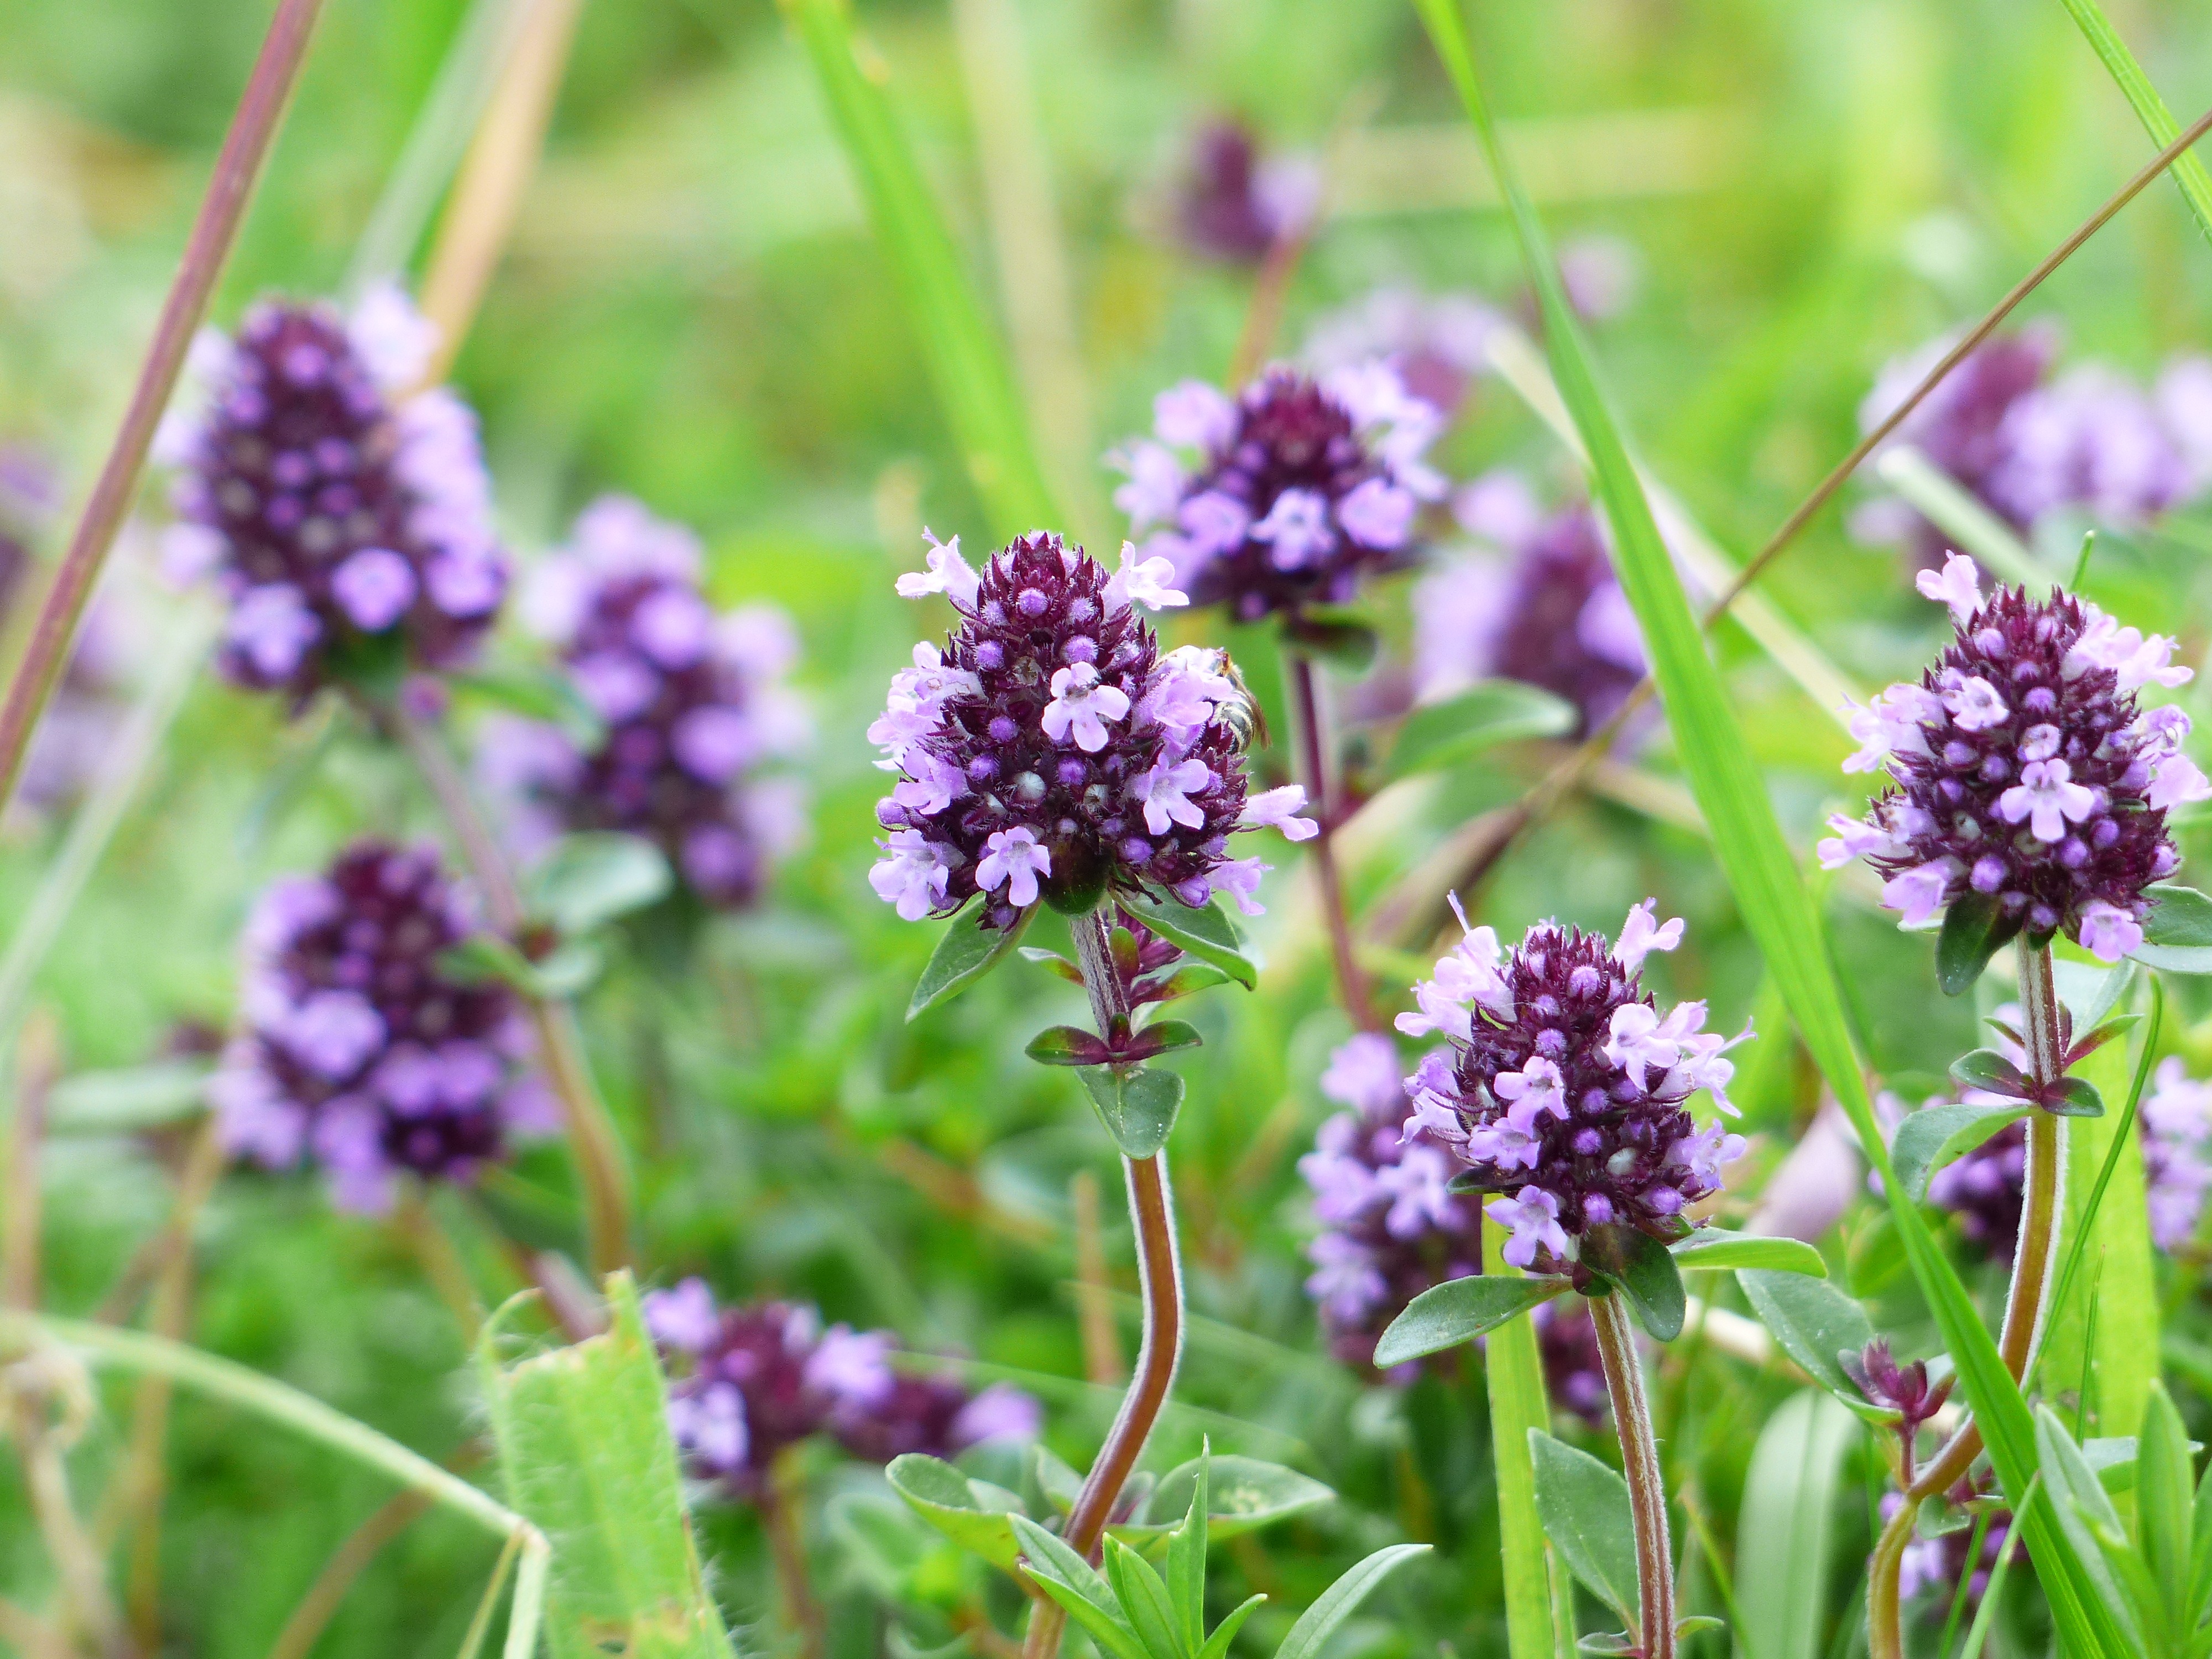
blossom, plant, meadow, flower, bloom, herb, produce, botany, flora, lavender, wildflower, wild plant, violet, thyme, thymus, flowering plant, thymus pulegioides, land plant, english lavender, ironweed, wild thyme, rang, geis marjoram, kudelkraut, quandl, noise herb, wild meron, wild cinnamon, broadleaf thyme, common thyme, thyme thyme, drug thyme, thymus serpyllum, betony, feldbulla, field seed, feldpoley, tumour herb, gudgeon, get lay people, huehnerbolle, always herbs, kids herbal, kounala, kranzlkraut, kueckenkuemmel, customer herb, customer alder, love wife bed straw, marie bed straw, quenula, rain bath herbs, rain child alder, rain caraway, violet bohler, wurstkraut